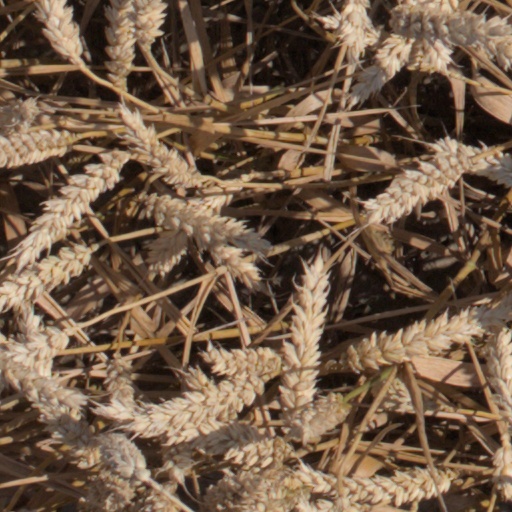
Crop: wheat